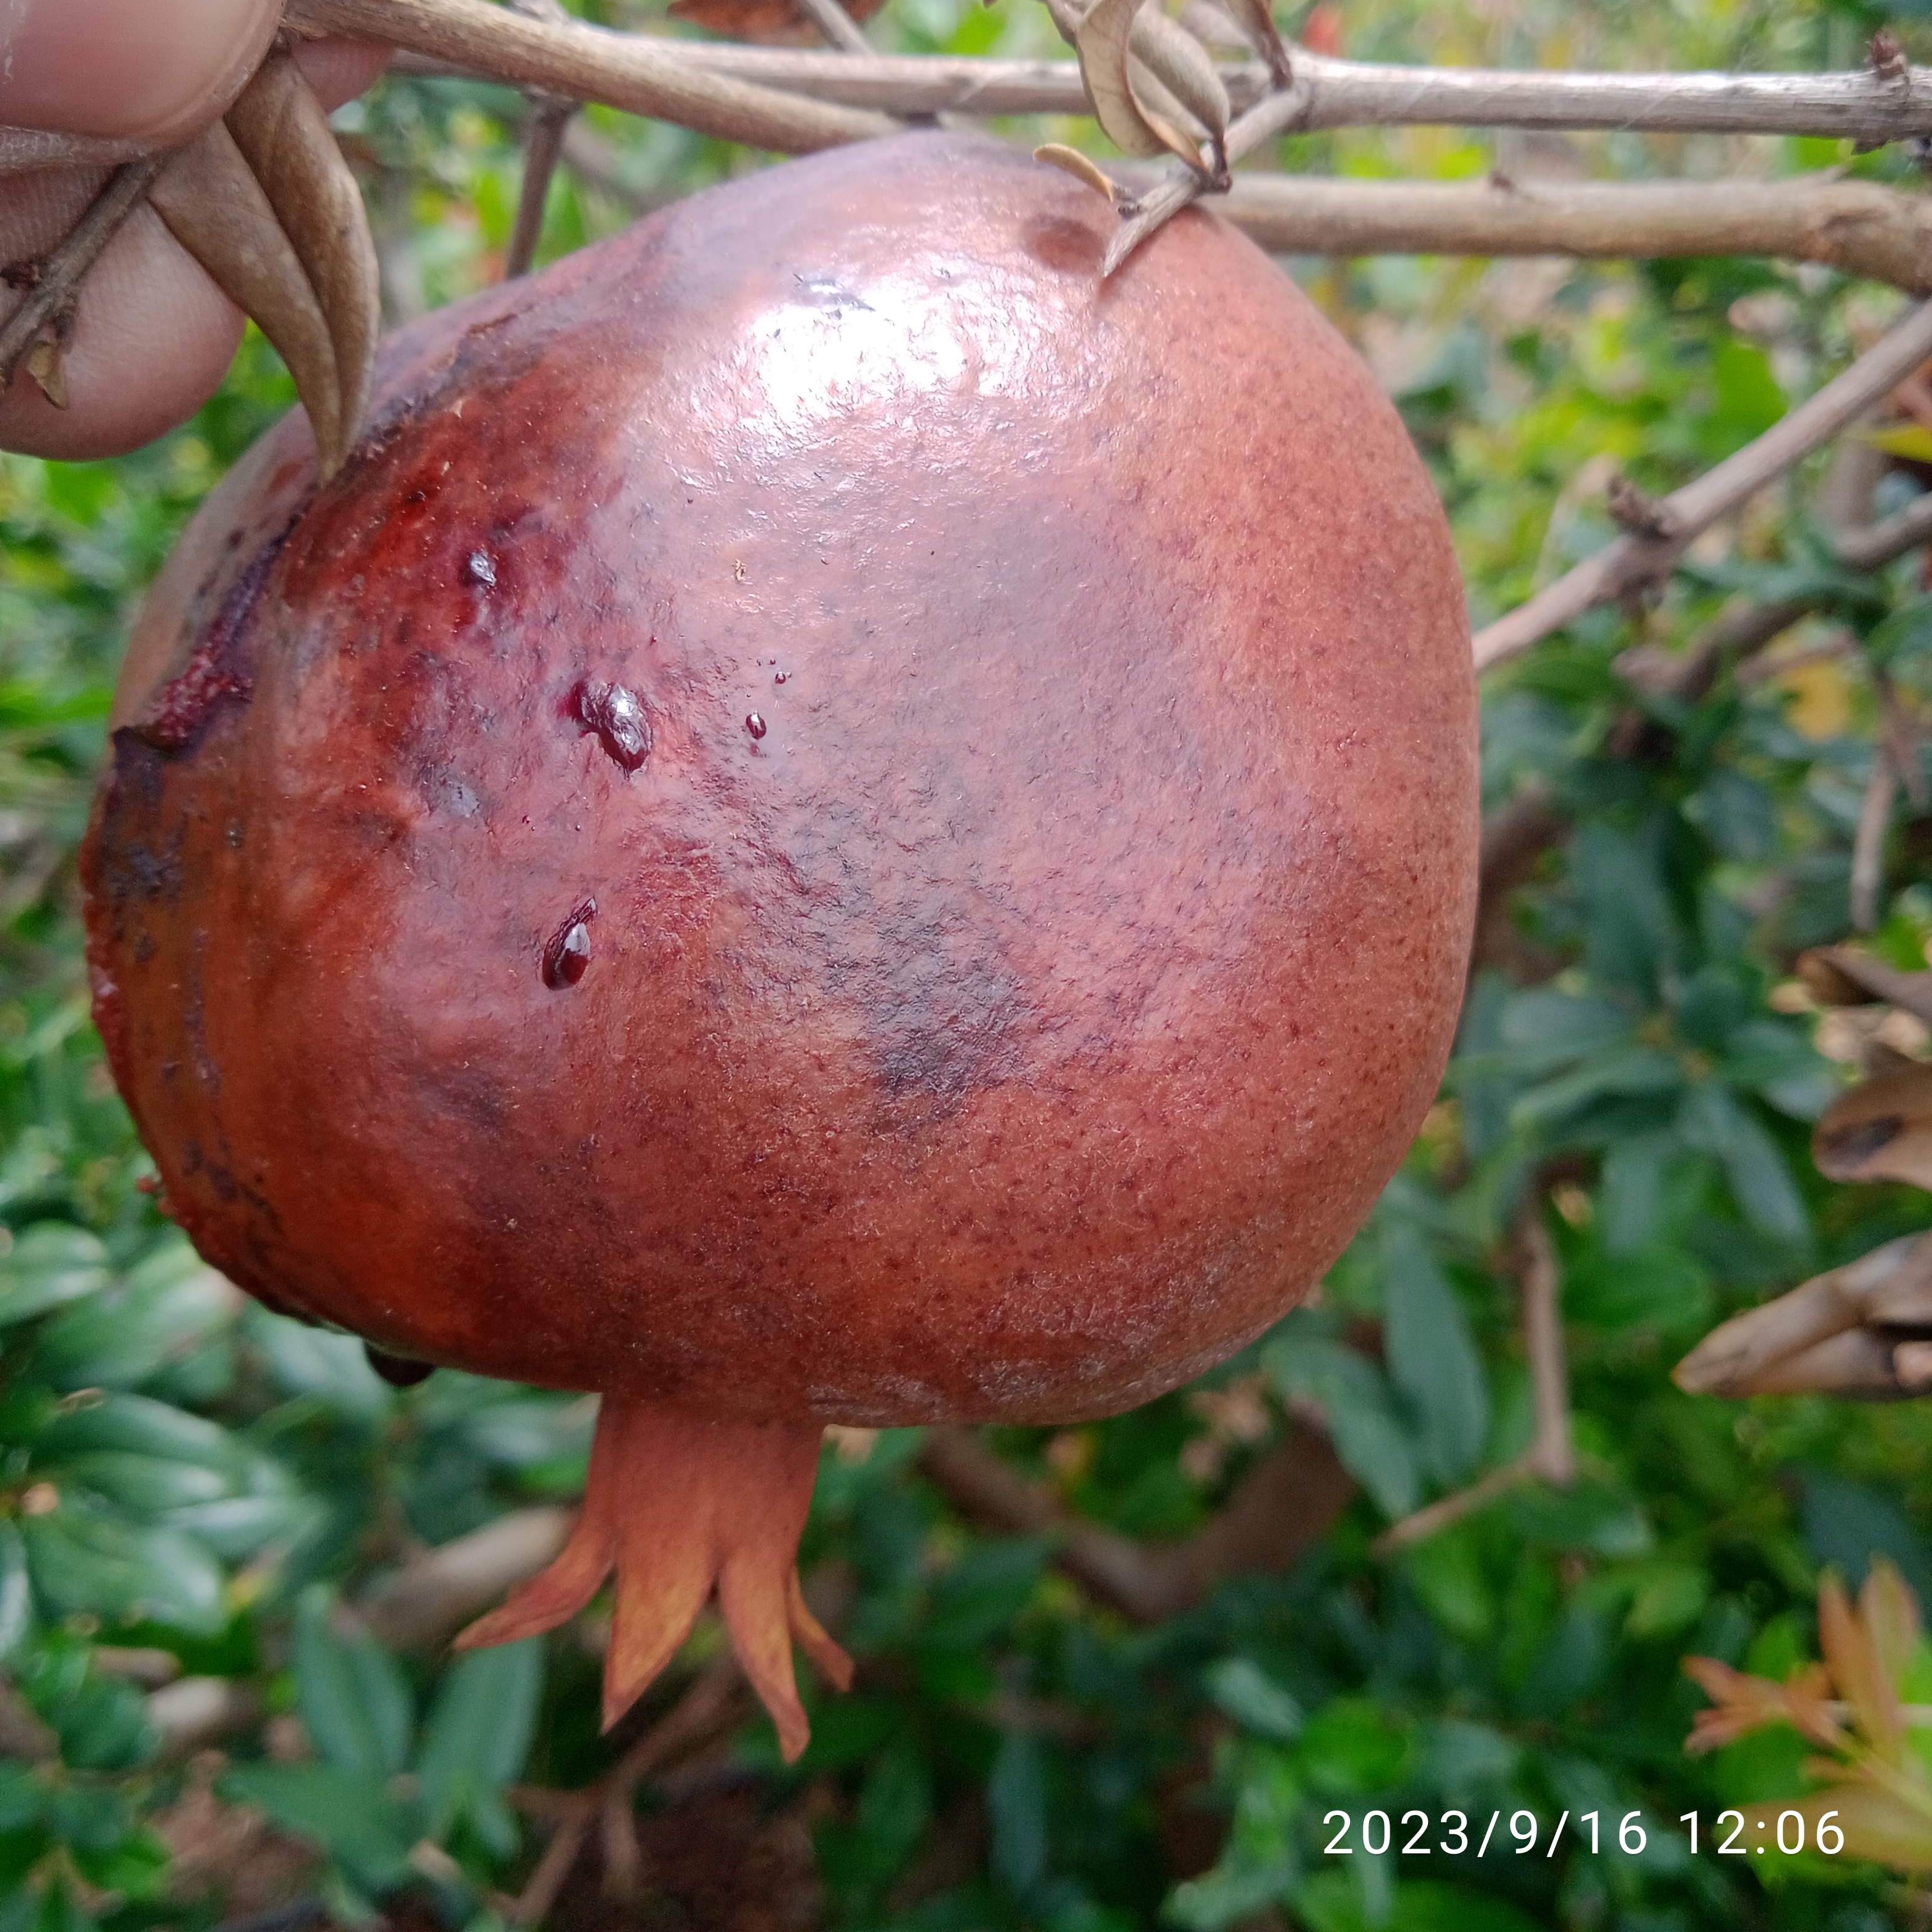
Label: Alternaria